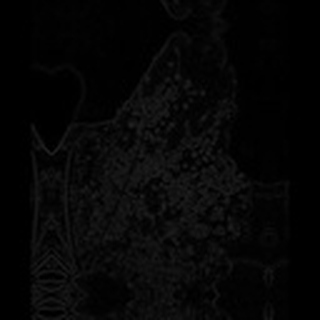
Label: cotton_aphids